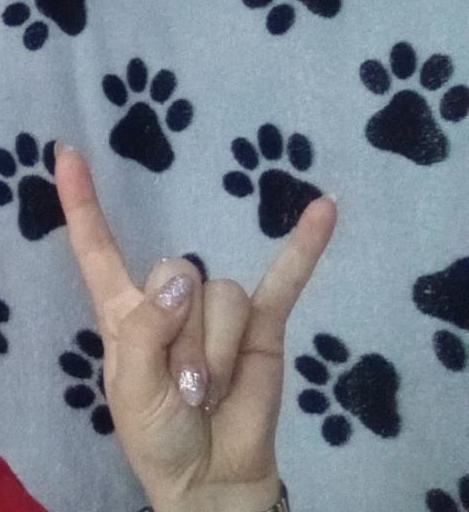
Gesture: rock